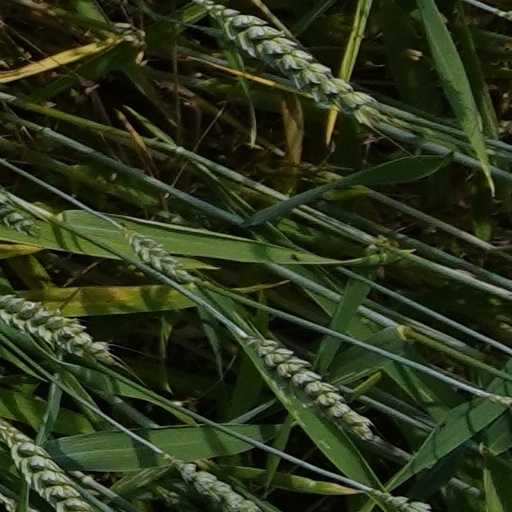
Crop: wheat